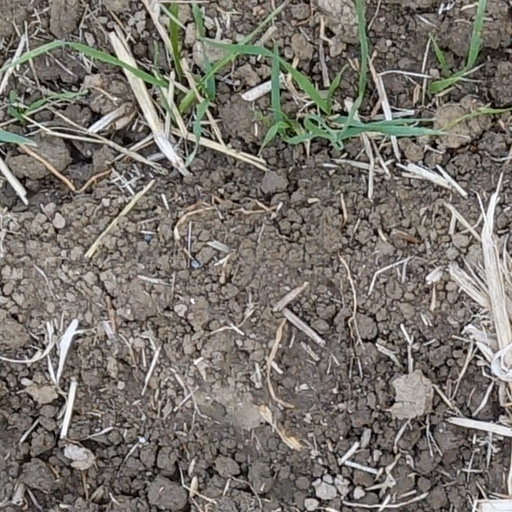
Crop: wheat